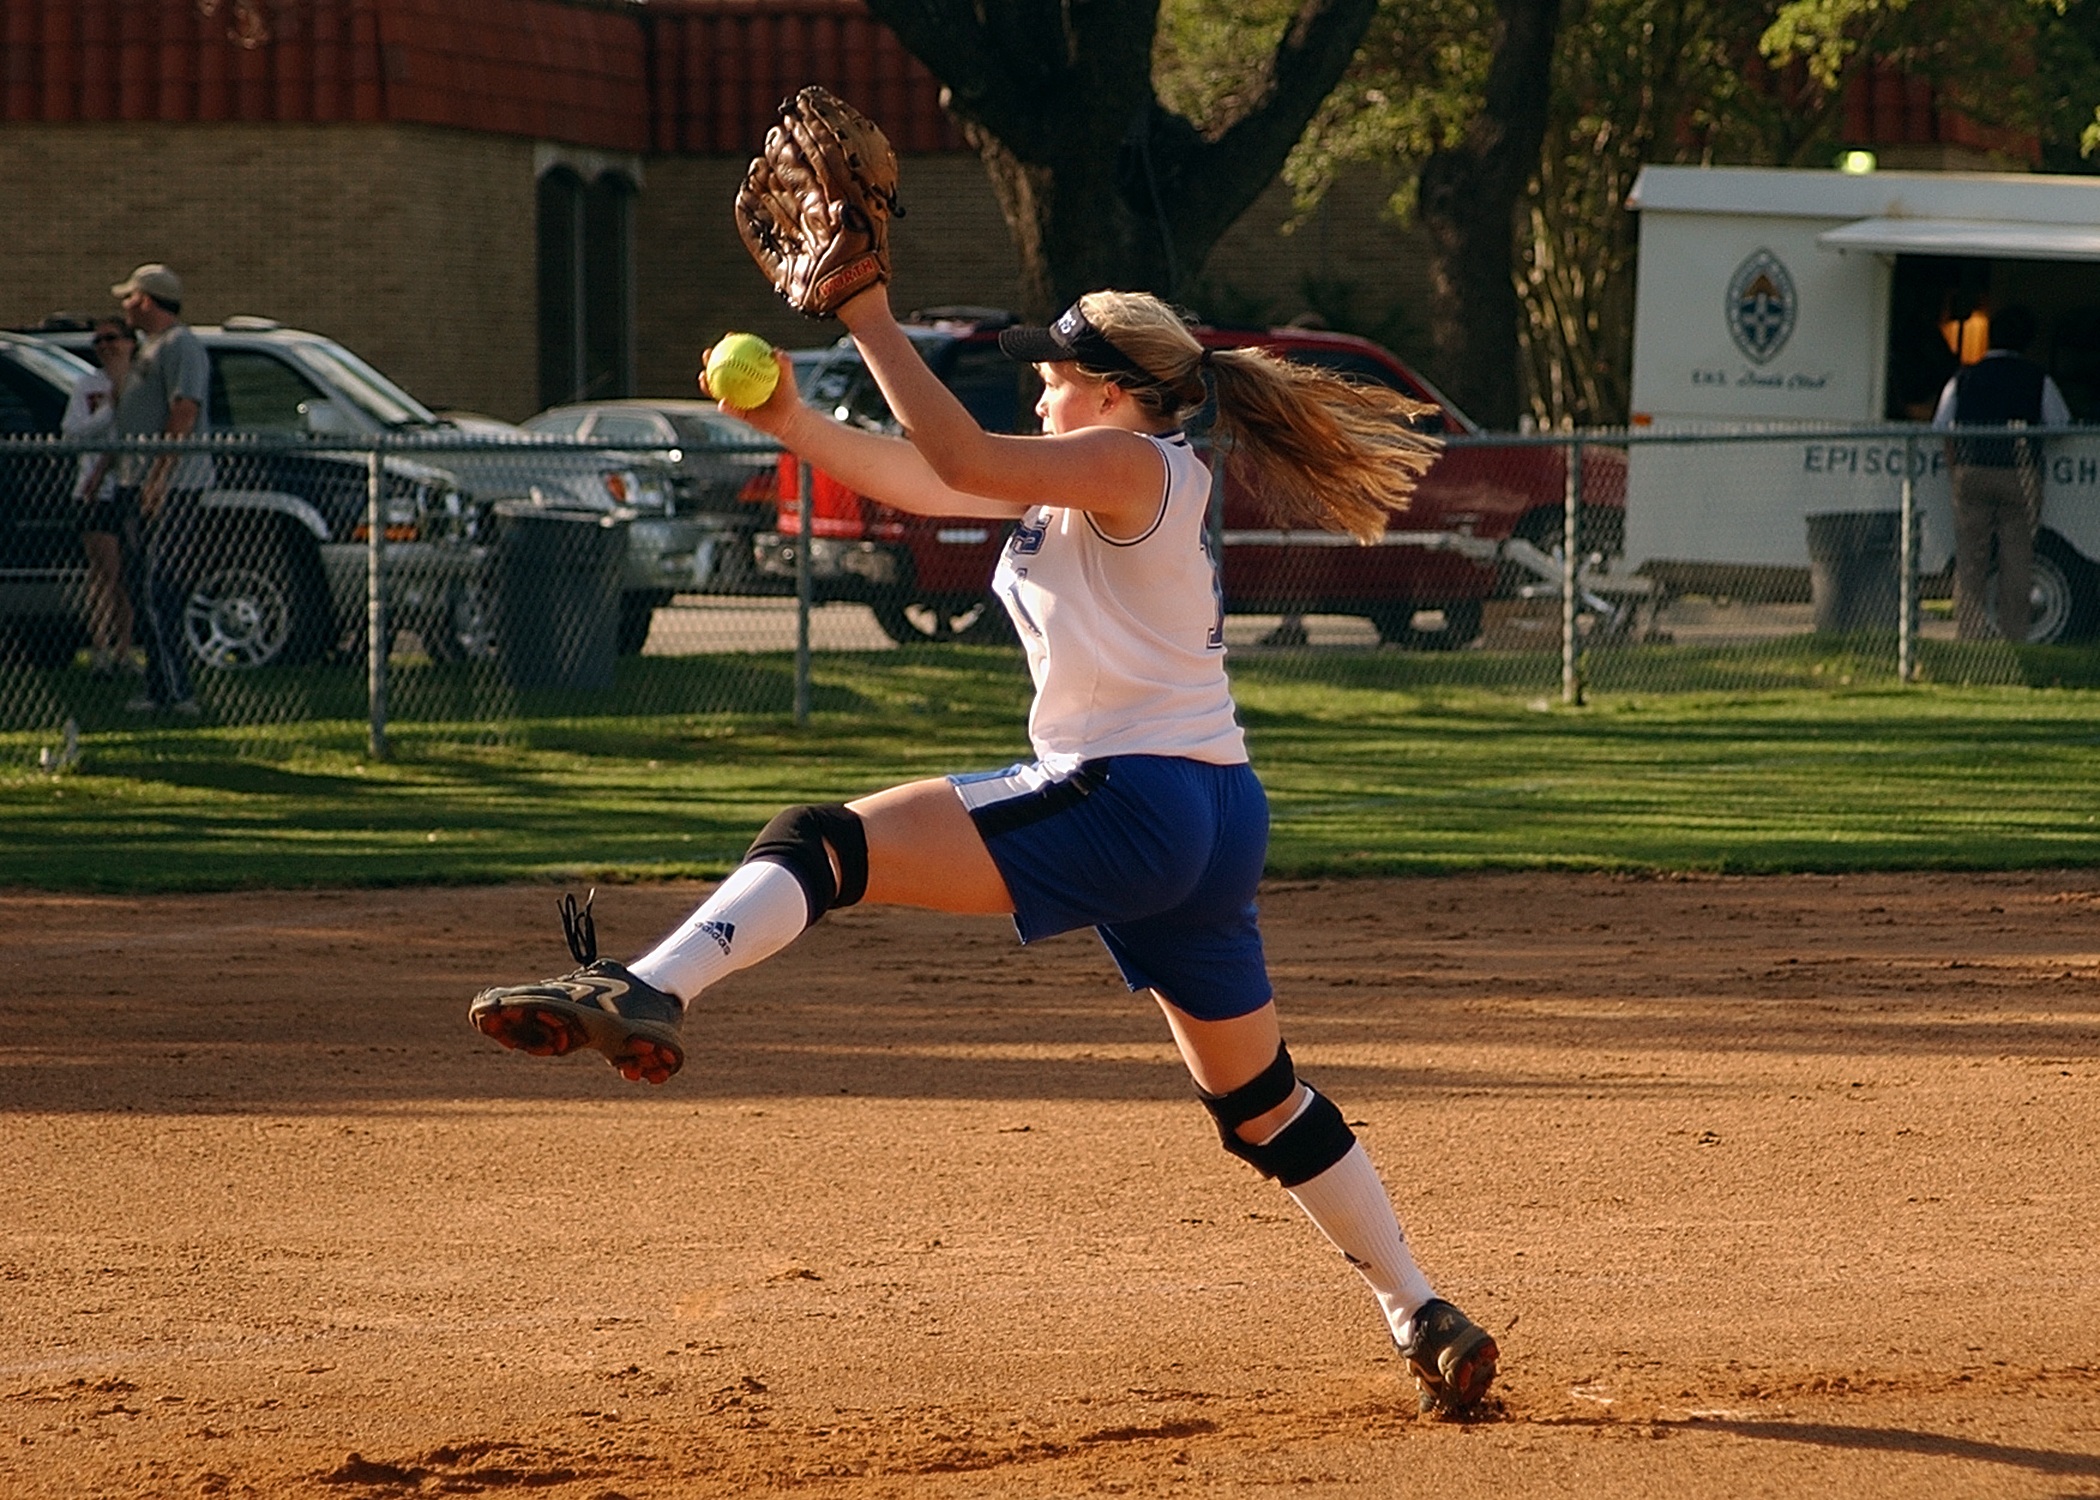
outdoor, baseball, glove, sport, field, game, play, female, young, action, soccer, player, pitch, circle, competition, team, sports, pitcher, ball, uniform, school, leadership, athlete, tournament, softball, pitching, infield, ball game, ballgame, team sport, extracurricular, competition event, bat and ball games, baseball positions